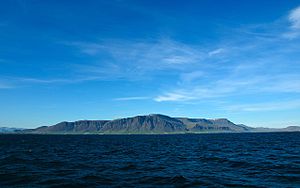
Esjan
Bjergkæden Esja
Bjerget Esja, ofte kaldet Esjan, er et bjerg beliggende i den syd-vestlige del af Island, ca. 10 km nord for Islands hovedstad, Reykjavík. Esja er ikke et enkelt bjerg, men en vulkansk bjergkæde af basalt og tuf.